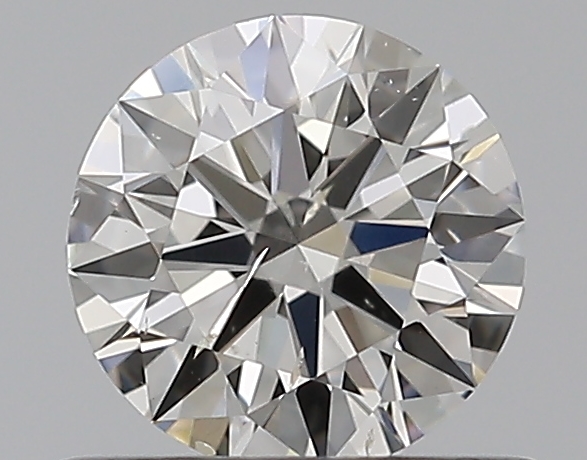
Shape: round
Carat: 0.5
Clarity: SI2
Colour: H
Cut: EX
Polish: EX
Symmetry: EX
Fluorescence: N
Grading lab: GIA
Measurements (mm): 5.13 x 5.15 x 3.1